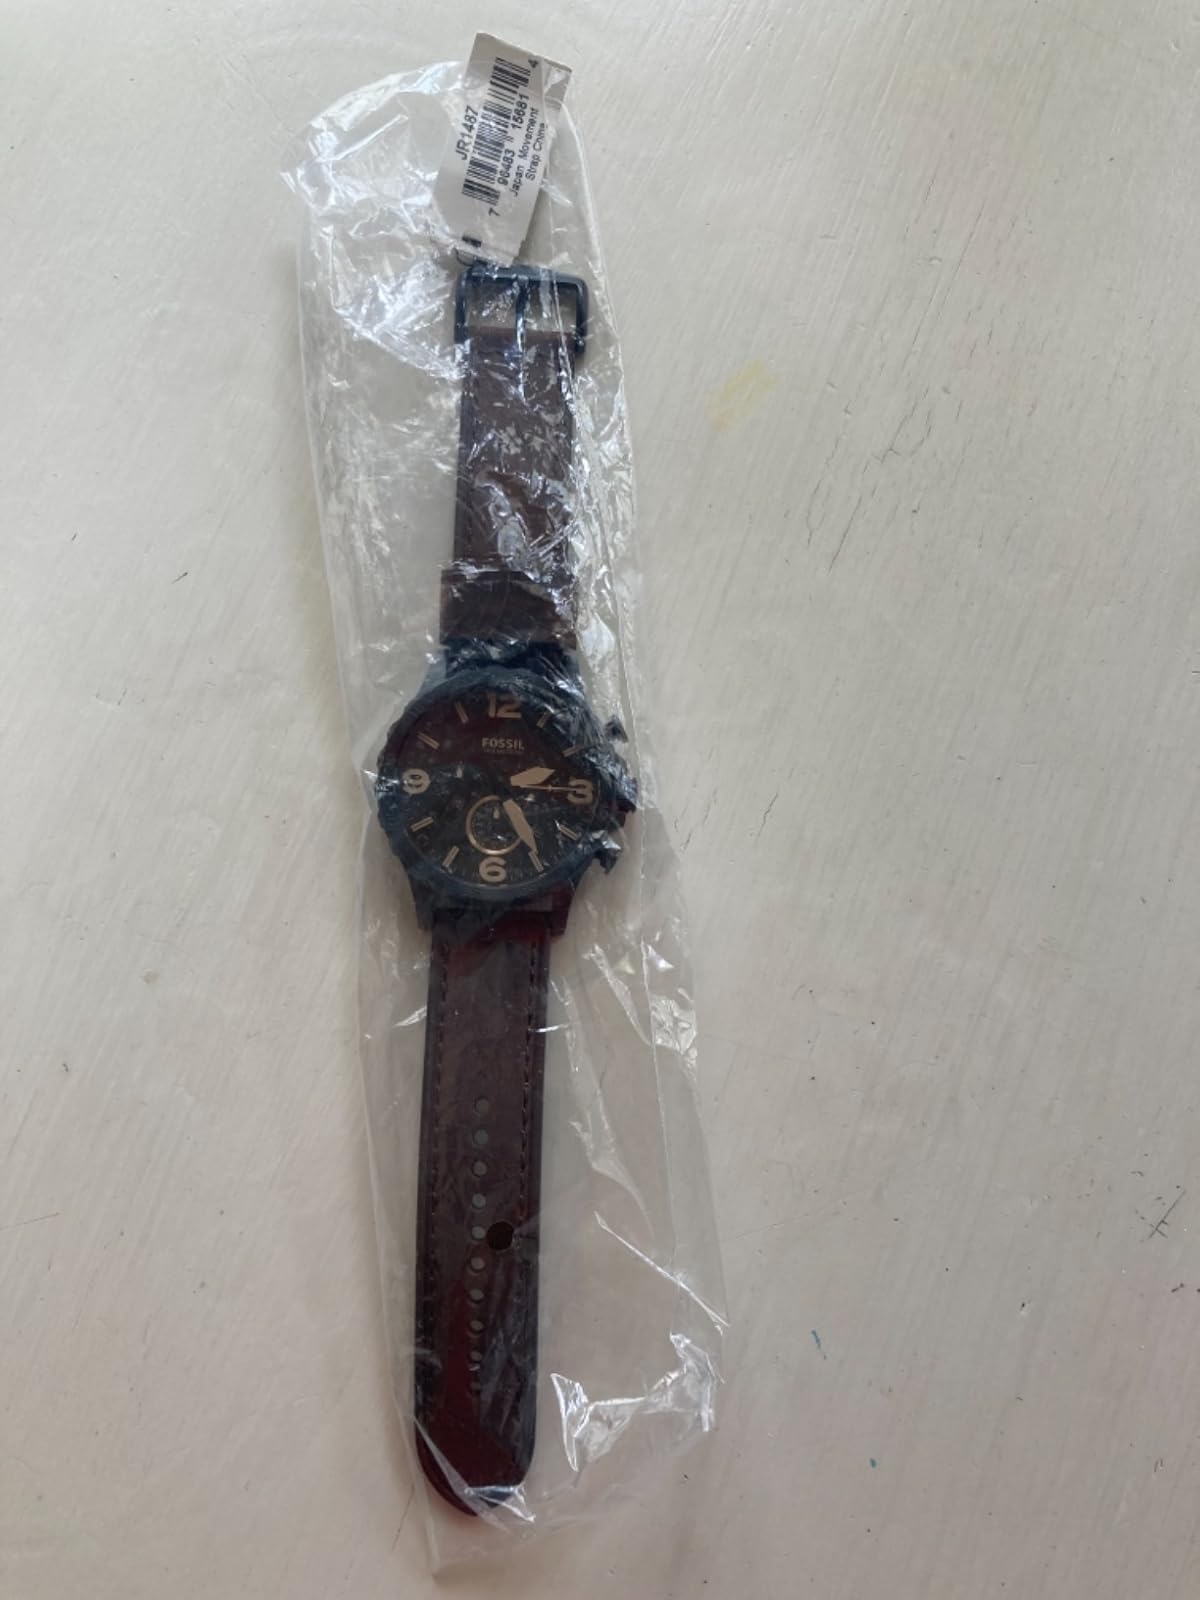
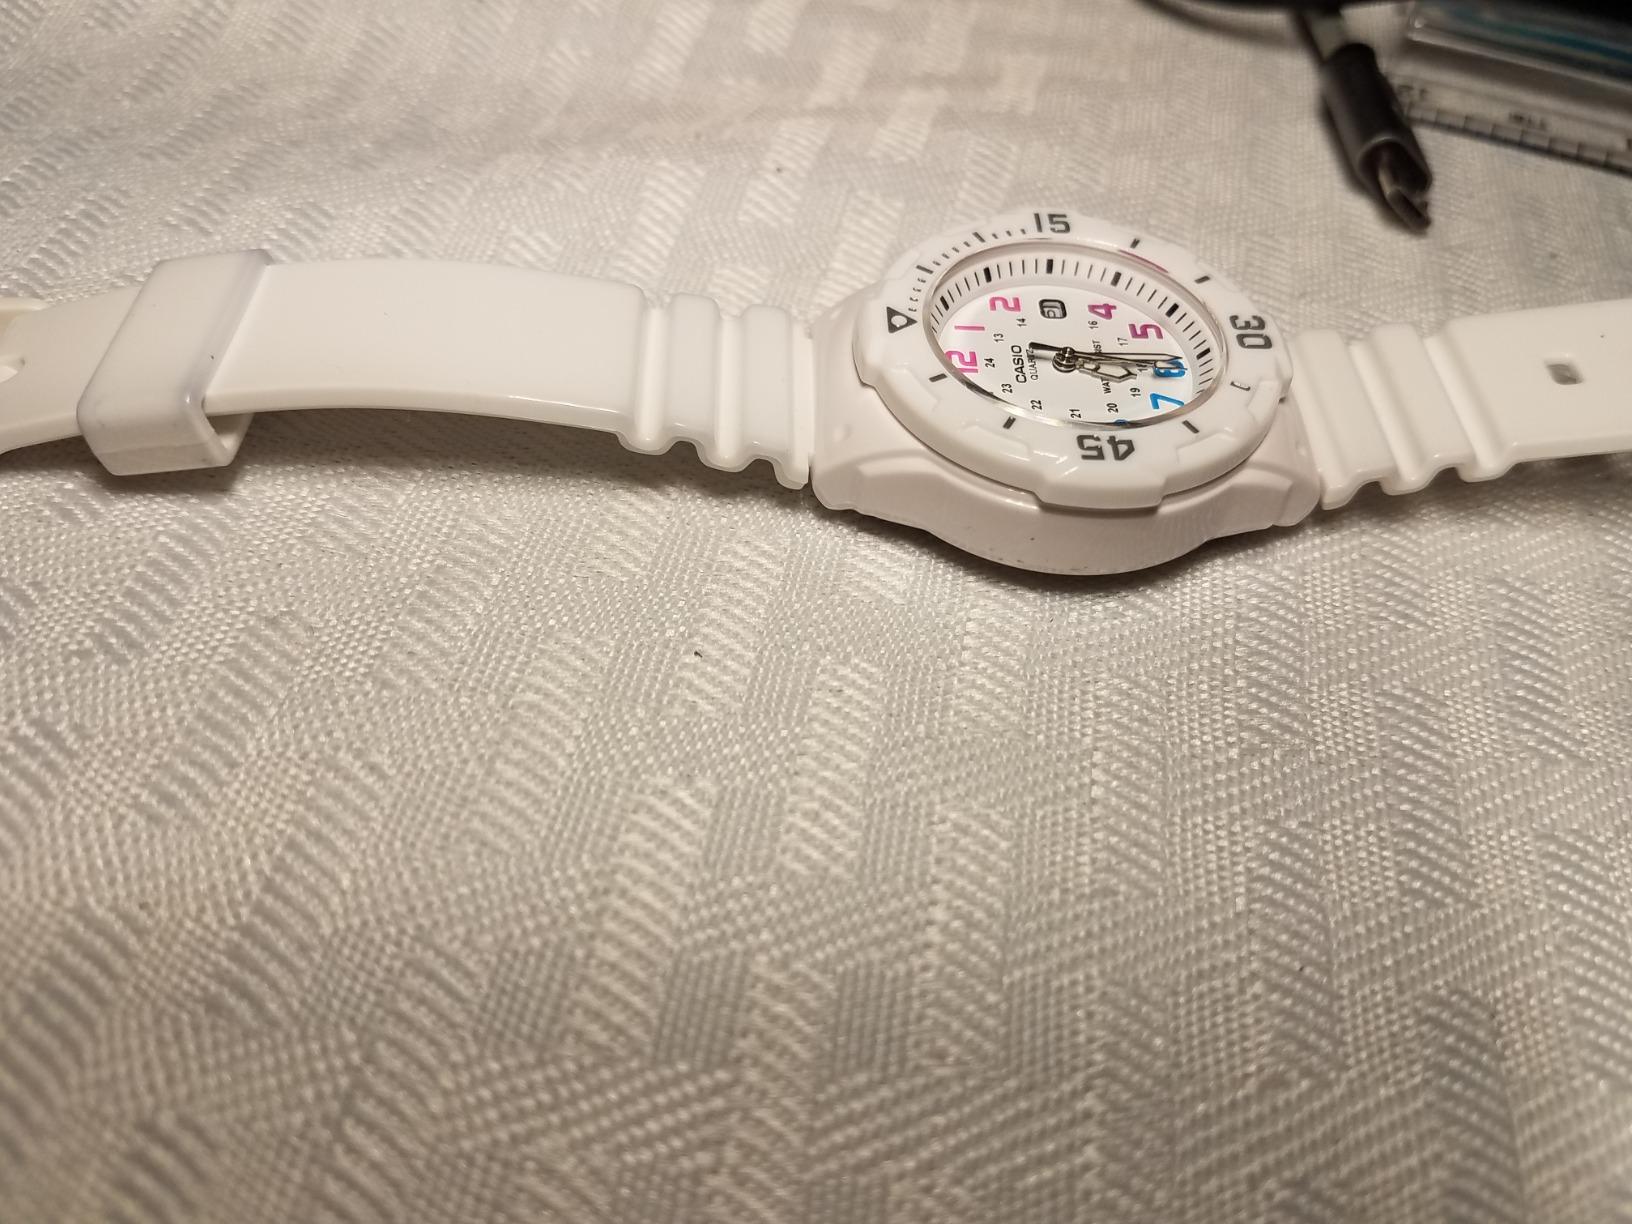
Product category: accessories_watch
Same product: no